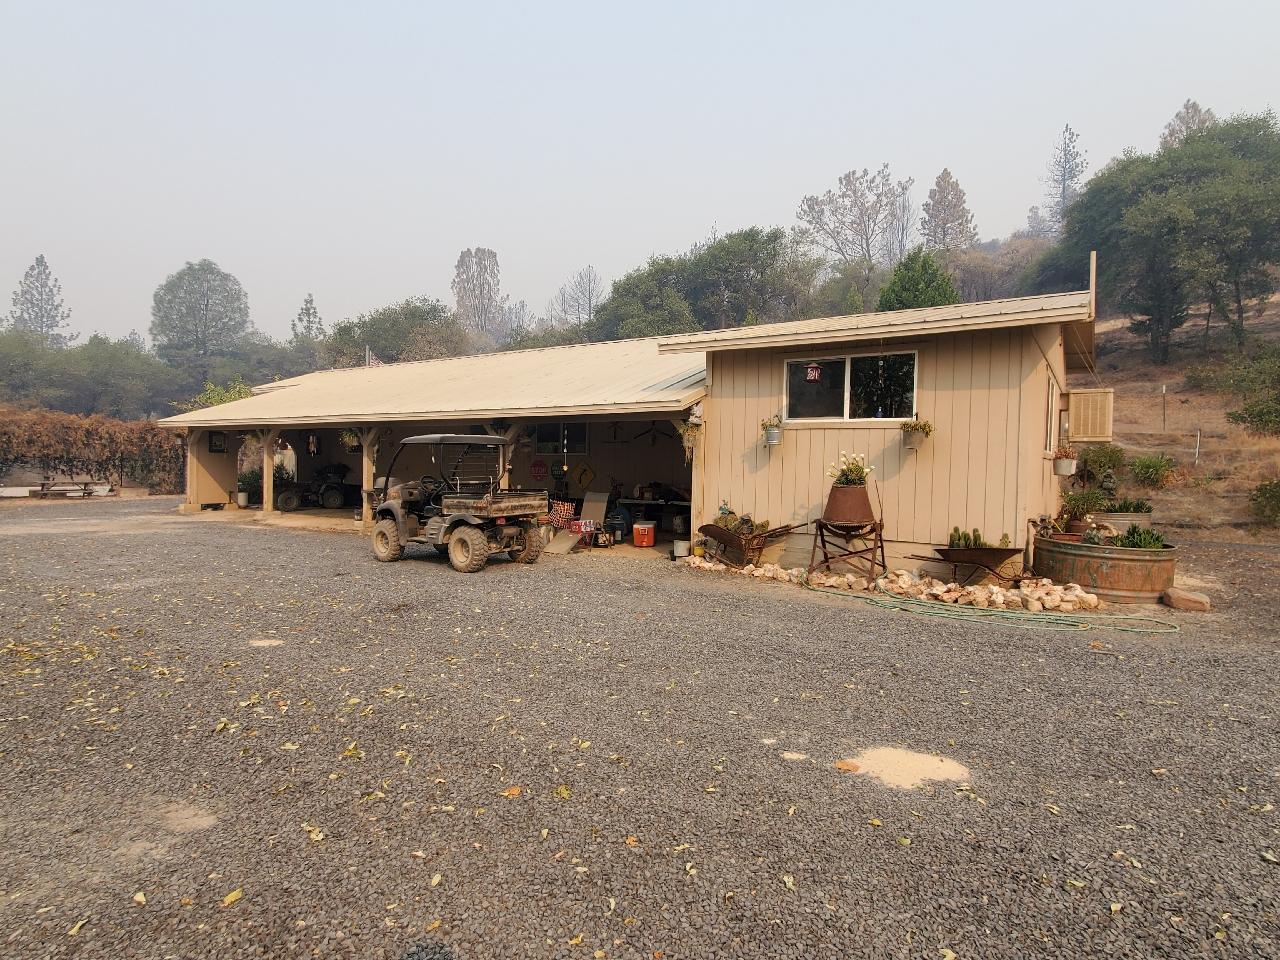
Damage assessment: no_damage